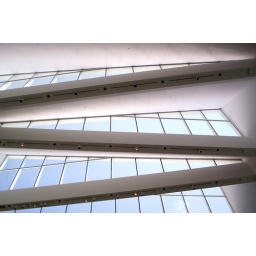
These AMAZING angled windows were at the top of this huge white atrium in the middle of the museum.